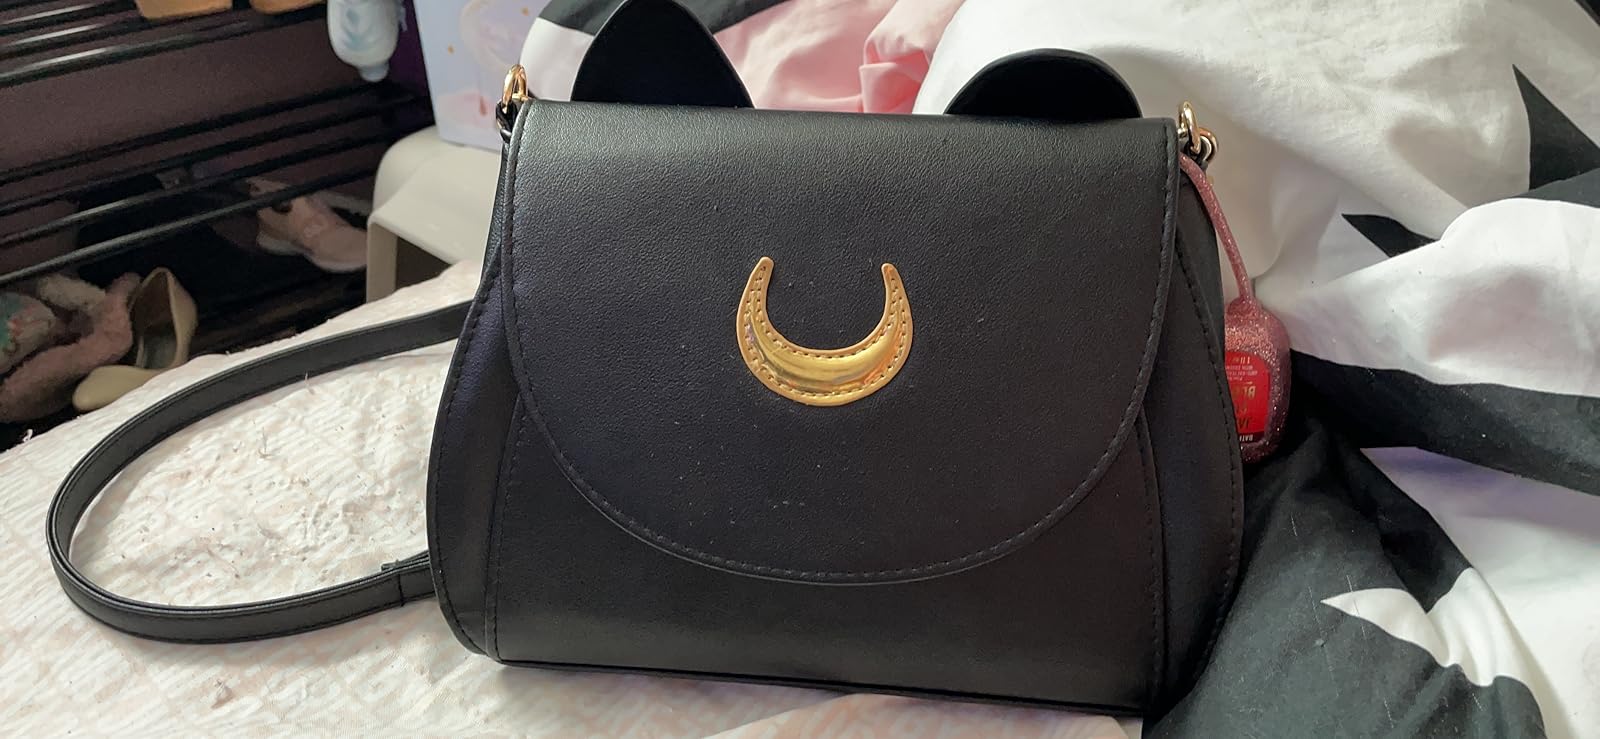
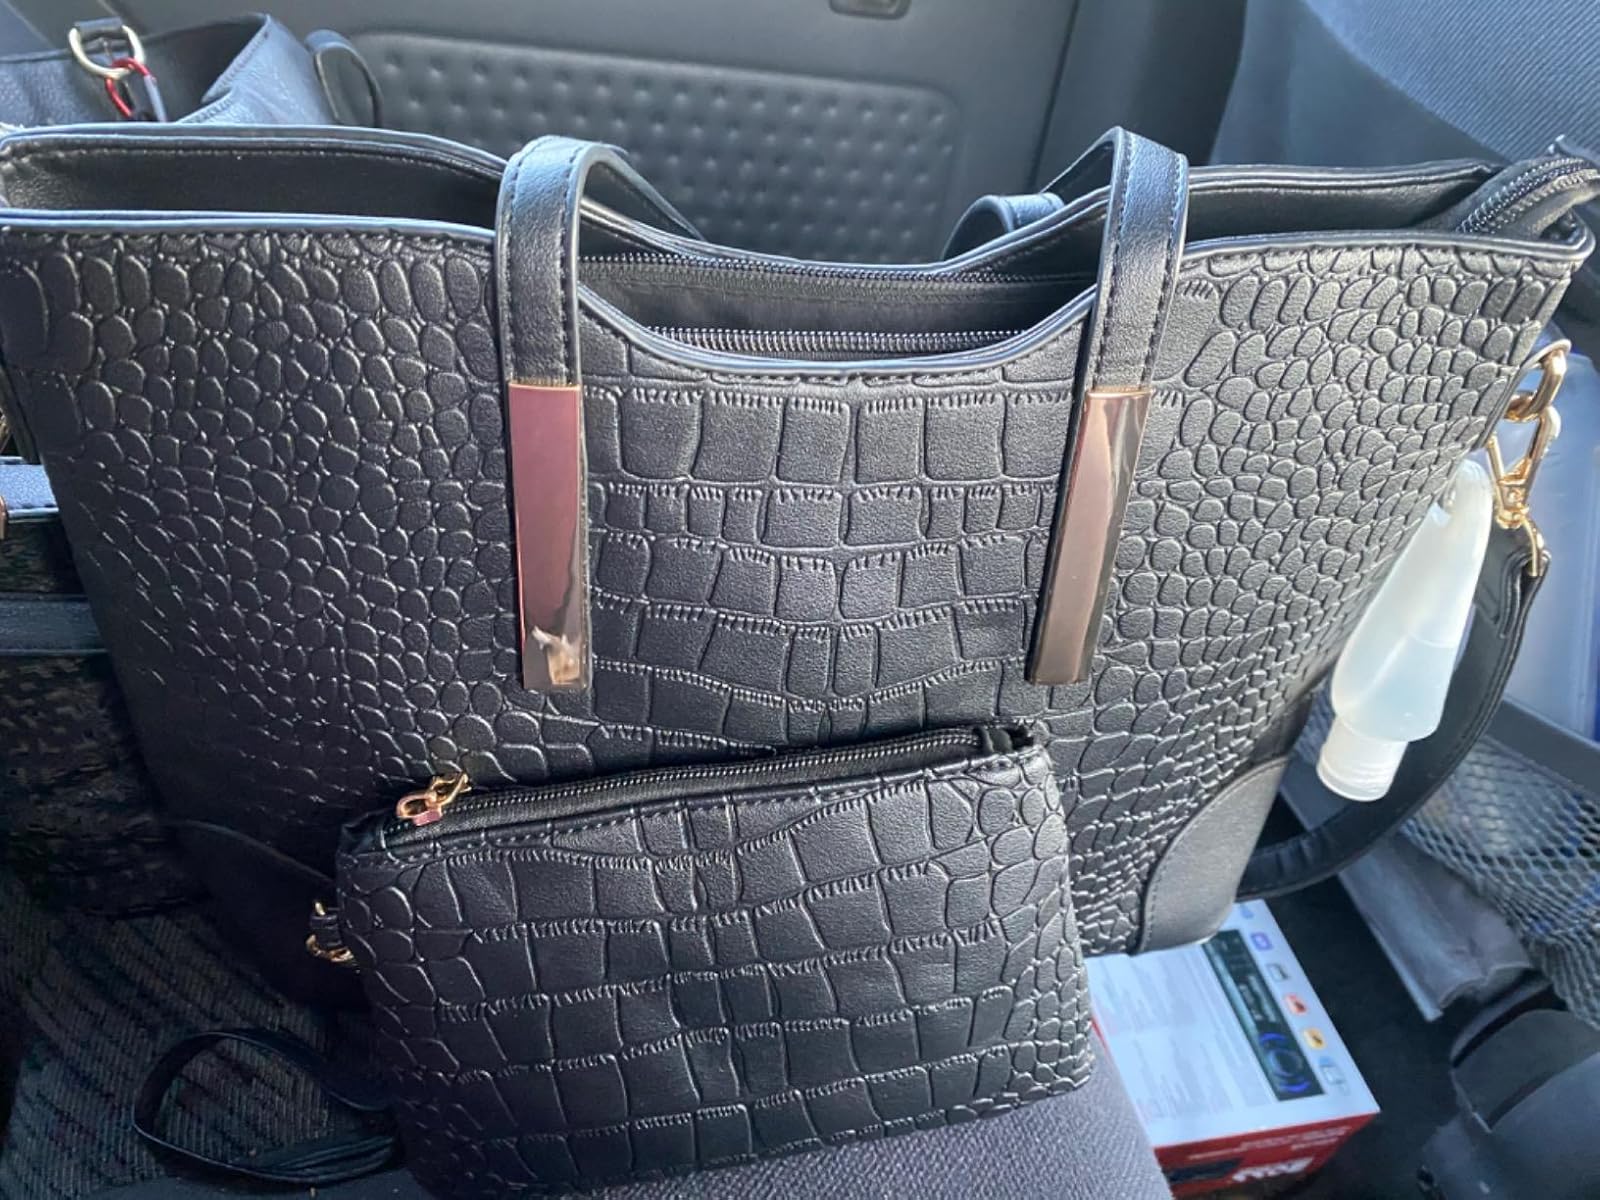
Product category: accessories_handbag
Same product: no